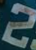
Number: 2